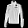
Label: Coat